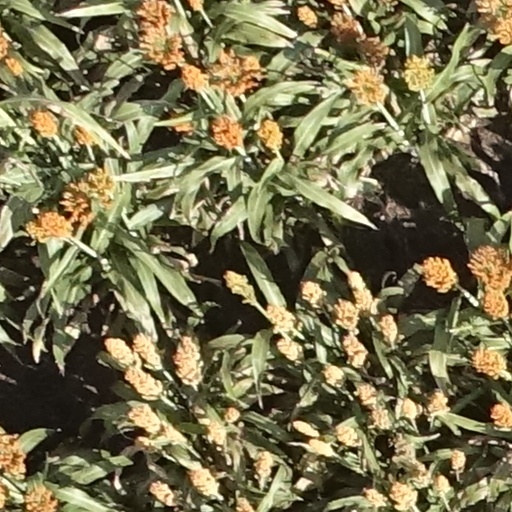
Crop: sorghum